Seine

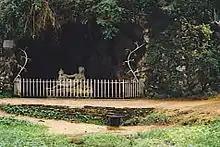
The source of the Seine

The Seine rises in the commune of Source-Seine, about northwest of Dijon. The source has been owned by the city of Paris since 1864. A number of closely associated small ditches or depressions provide the source waters, with an artificial grotto laid out to highlight and contain a deemed main source. The grotto includes a statue of a nymph, a dog, and a dragon. On the same site are the buried remains of a Gallo-Roman temple. Small statues of the "dea Sequana" "Seine goddess" and other ex-votos found at the same place are now exhibited in the Dijon archaeological museum.